Tin foil

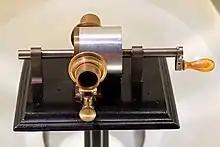
Tin foil phonograph

Foil made from a thin leaf of tin was commercially available before its aluminum counterpart. In the late 19th century and early 20th century, tin foil was in common use, and some people continue to refer to the new product by the name of the old one. Tin foil is stiffer than aluminum foil. It tends to give a slight tin taste to food wrapped in it, which is a major reason it has largely been replaced by aluminum and other materials for wrapping food.